Oliver Neuville

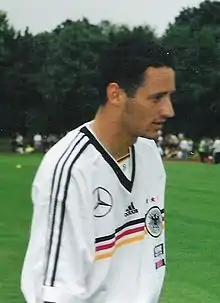
Neuville with Germany

After electing to represent Germany at international level, Neuville made his international debut on 2 September 1998 against Malta, in a friendly, replacing Mario Basler for the last fifteen minutes of the 2–1 away win. In his first months training with the national team he needed an interpreter to understand coach Erich Ribbeck's message, while getting his across as well.